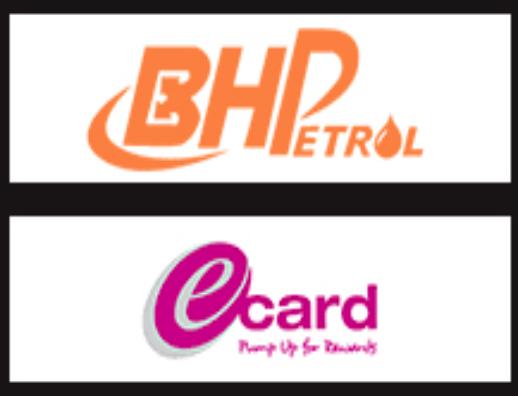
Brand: bhpetrol
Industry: Transportation